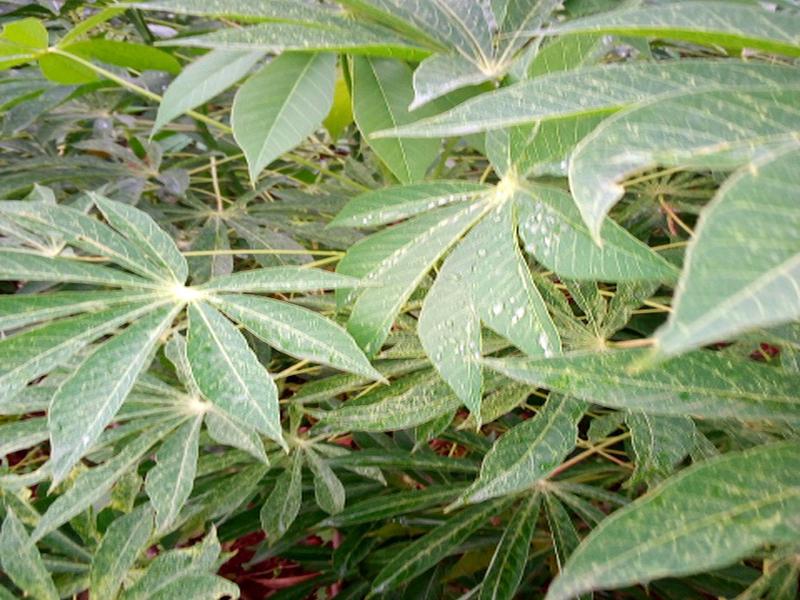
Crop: cassava
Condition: healthy